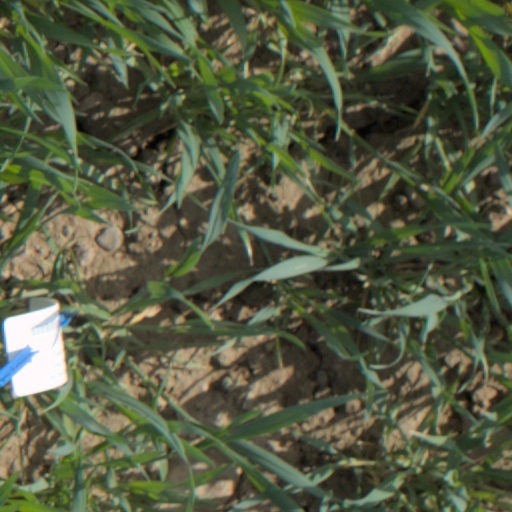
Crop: wheat